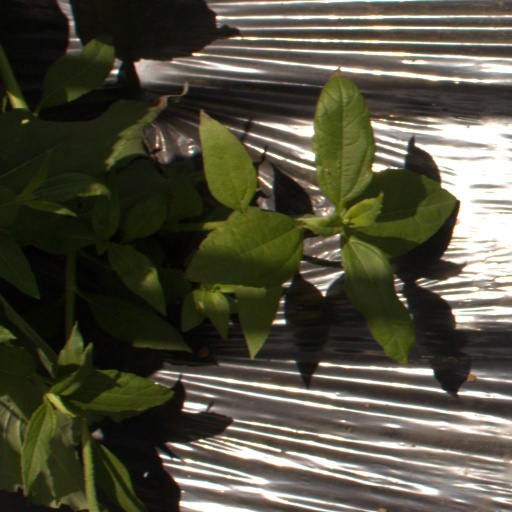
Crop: Jerusalem artichoke